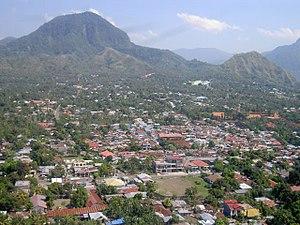
Ende est la capitale du kabupaten d'Ende, sur l'île de Florès dans la province indonésienne des petites îles de la Sonde orientales.